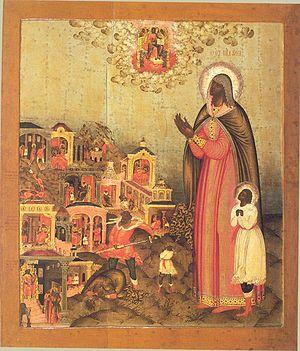
Goury Nikitine, né en 1620 à Kostroma et mort en 1691 à Kostroma, est un peintre russe, maître dans l'art de la fresque et de l'iconostase durant la première moitié du XVIIᵉ siècle. Il dirigea l'artel des peintres d'icônes de Kostroma.